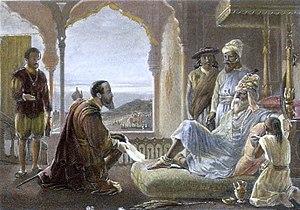
Vasco da Gama, supposé né en 1469 à Sines au Portugal et mort le 24 décembre 1524 à Cochin aux Indes, est un grand navigateur portugais, traditionnellement considéré comme le premier Européen à arriver aux Indes par voie maritime en contournant le cap de Bonne-Espérance, en 1498.